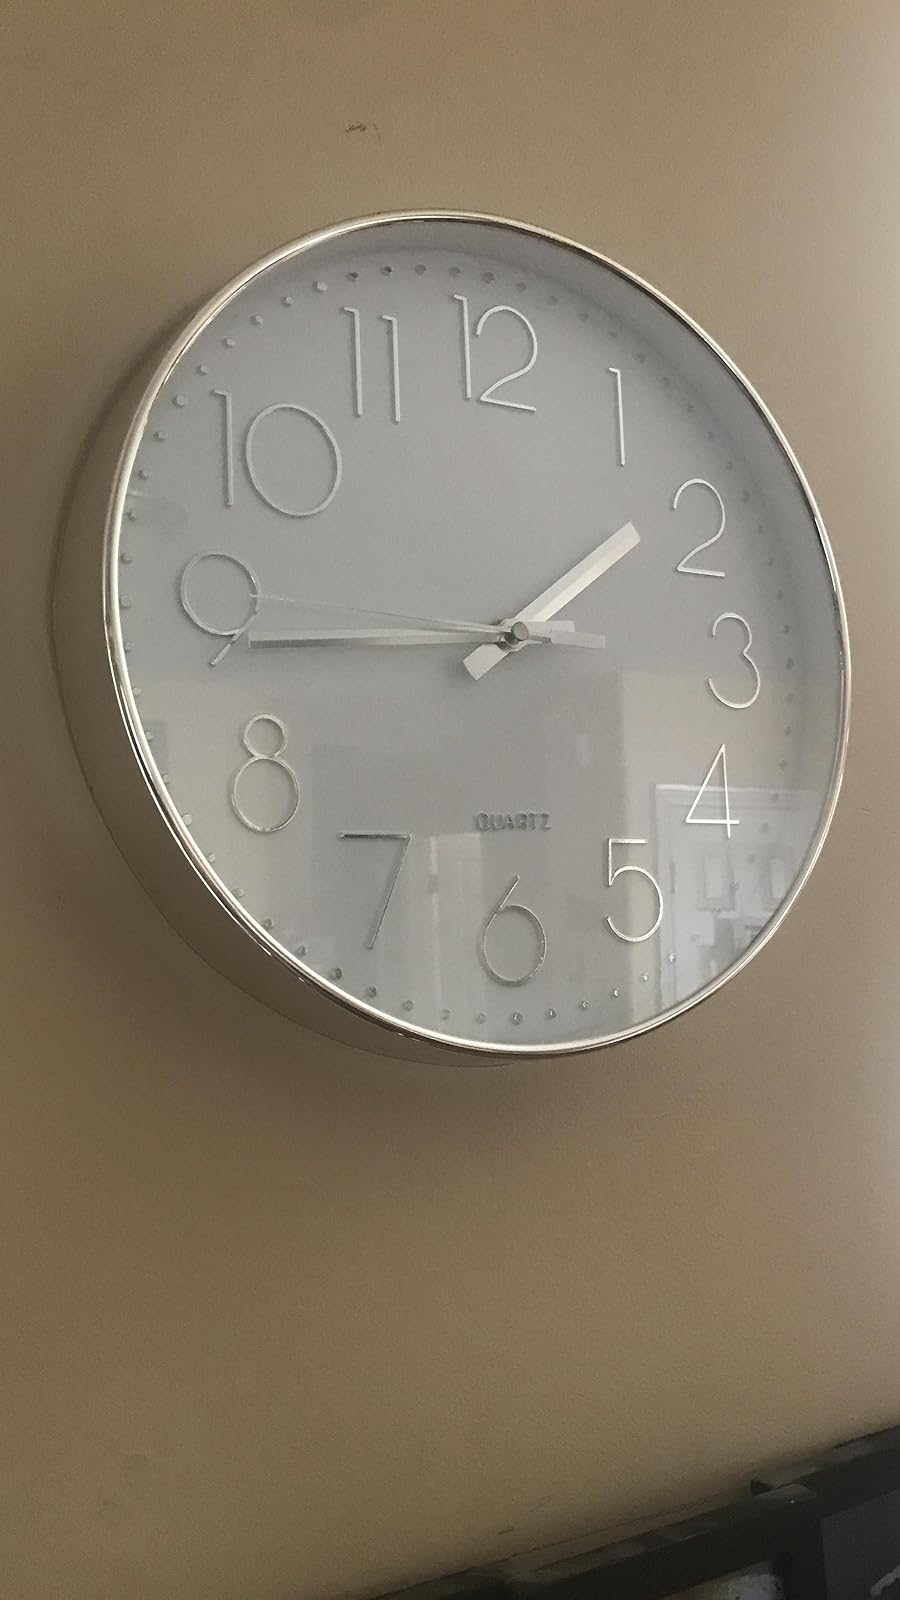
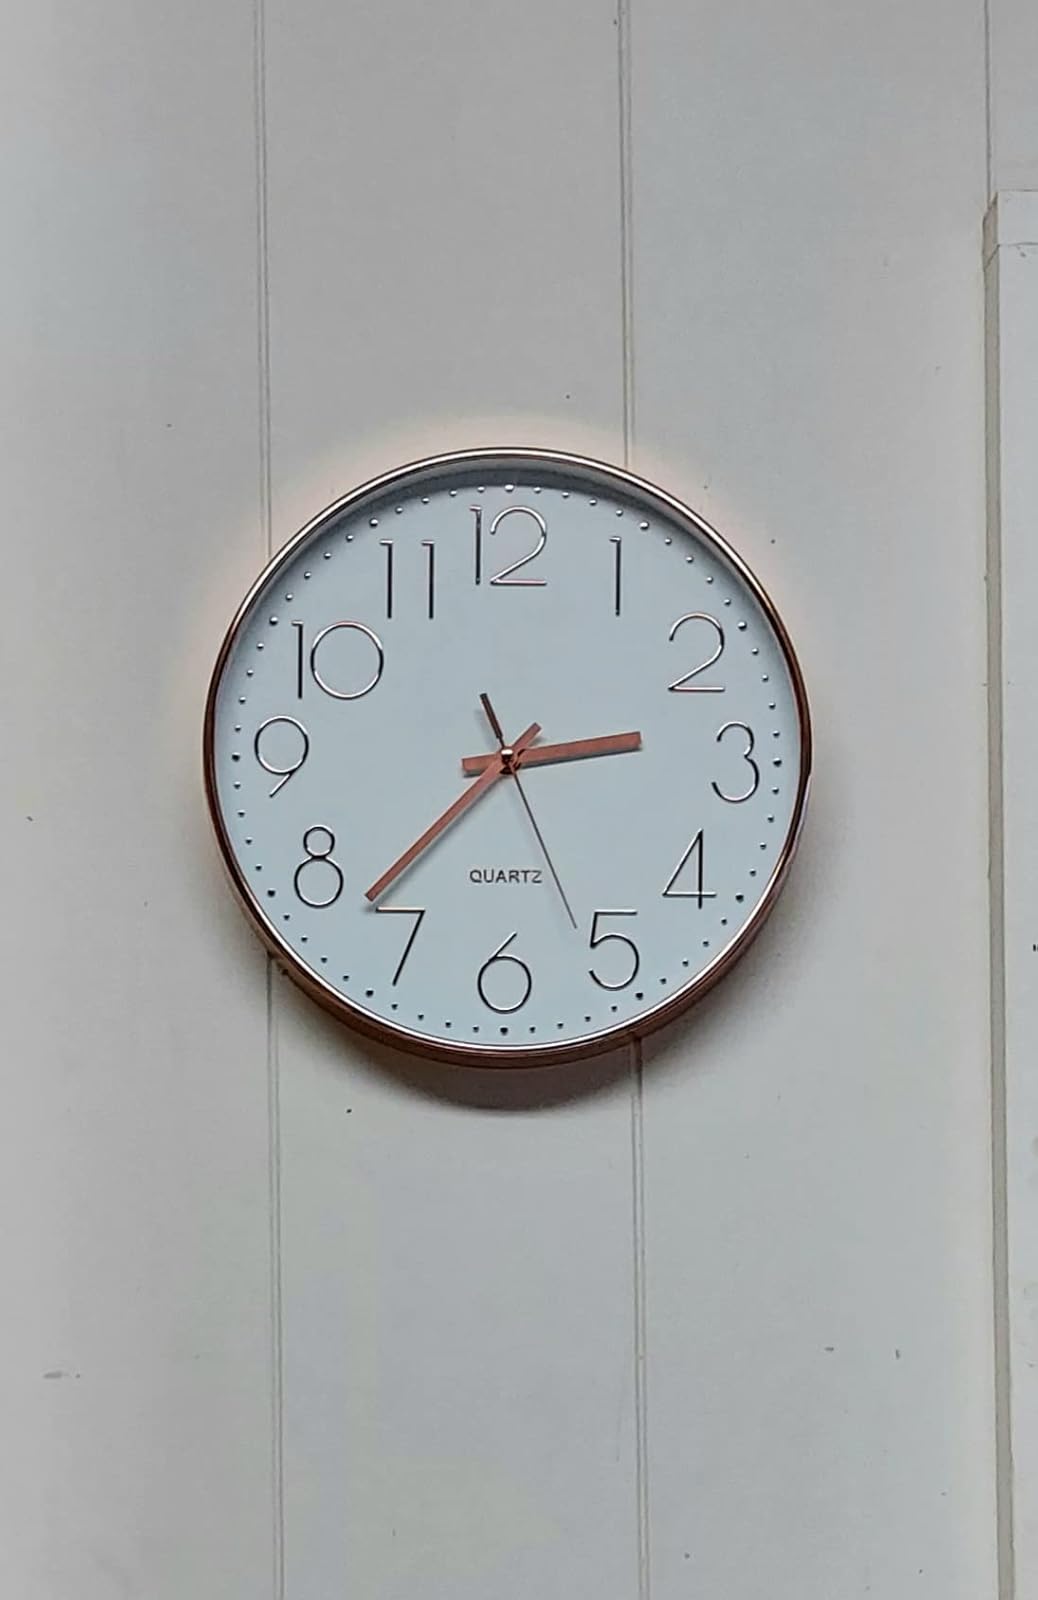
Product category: clock
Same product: no